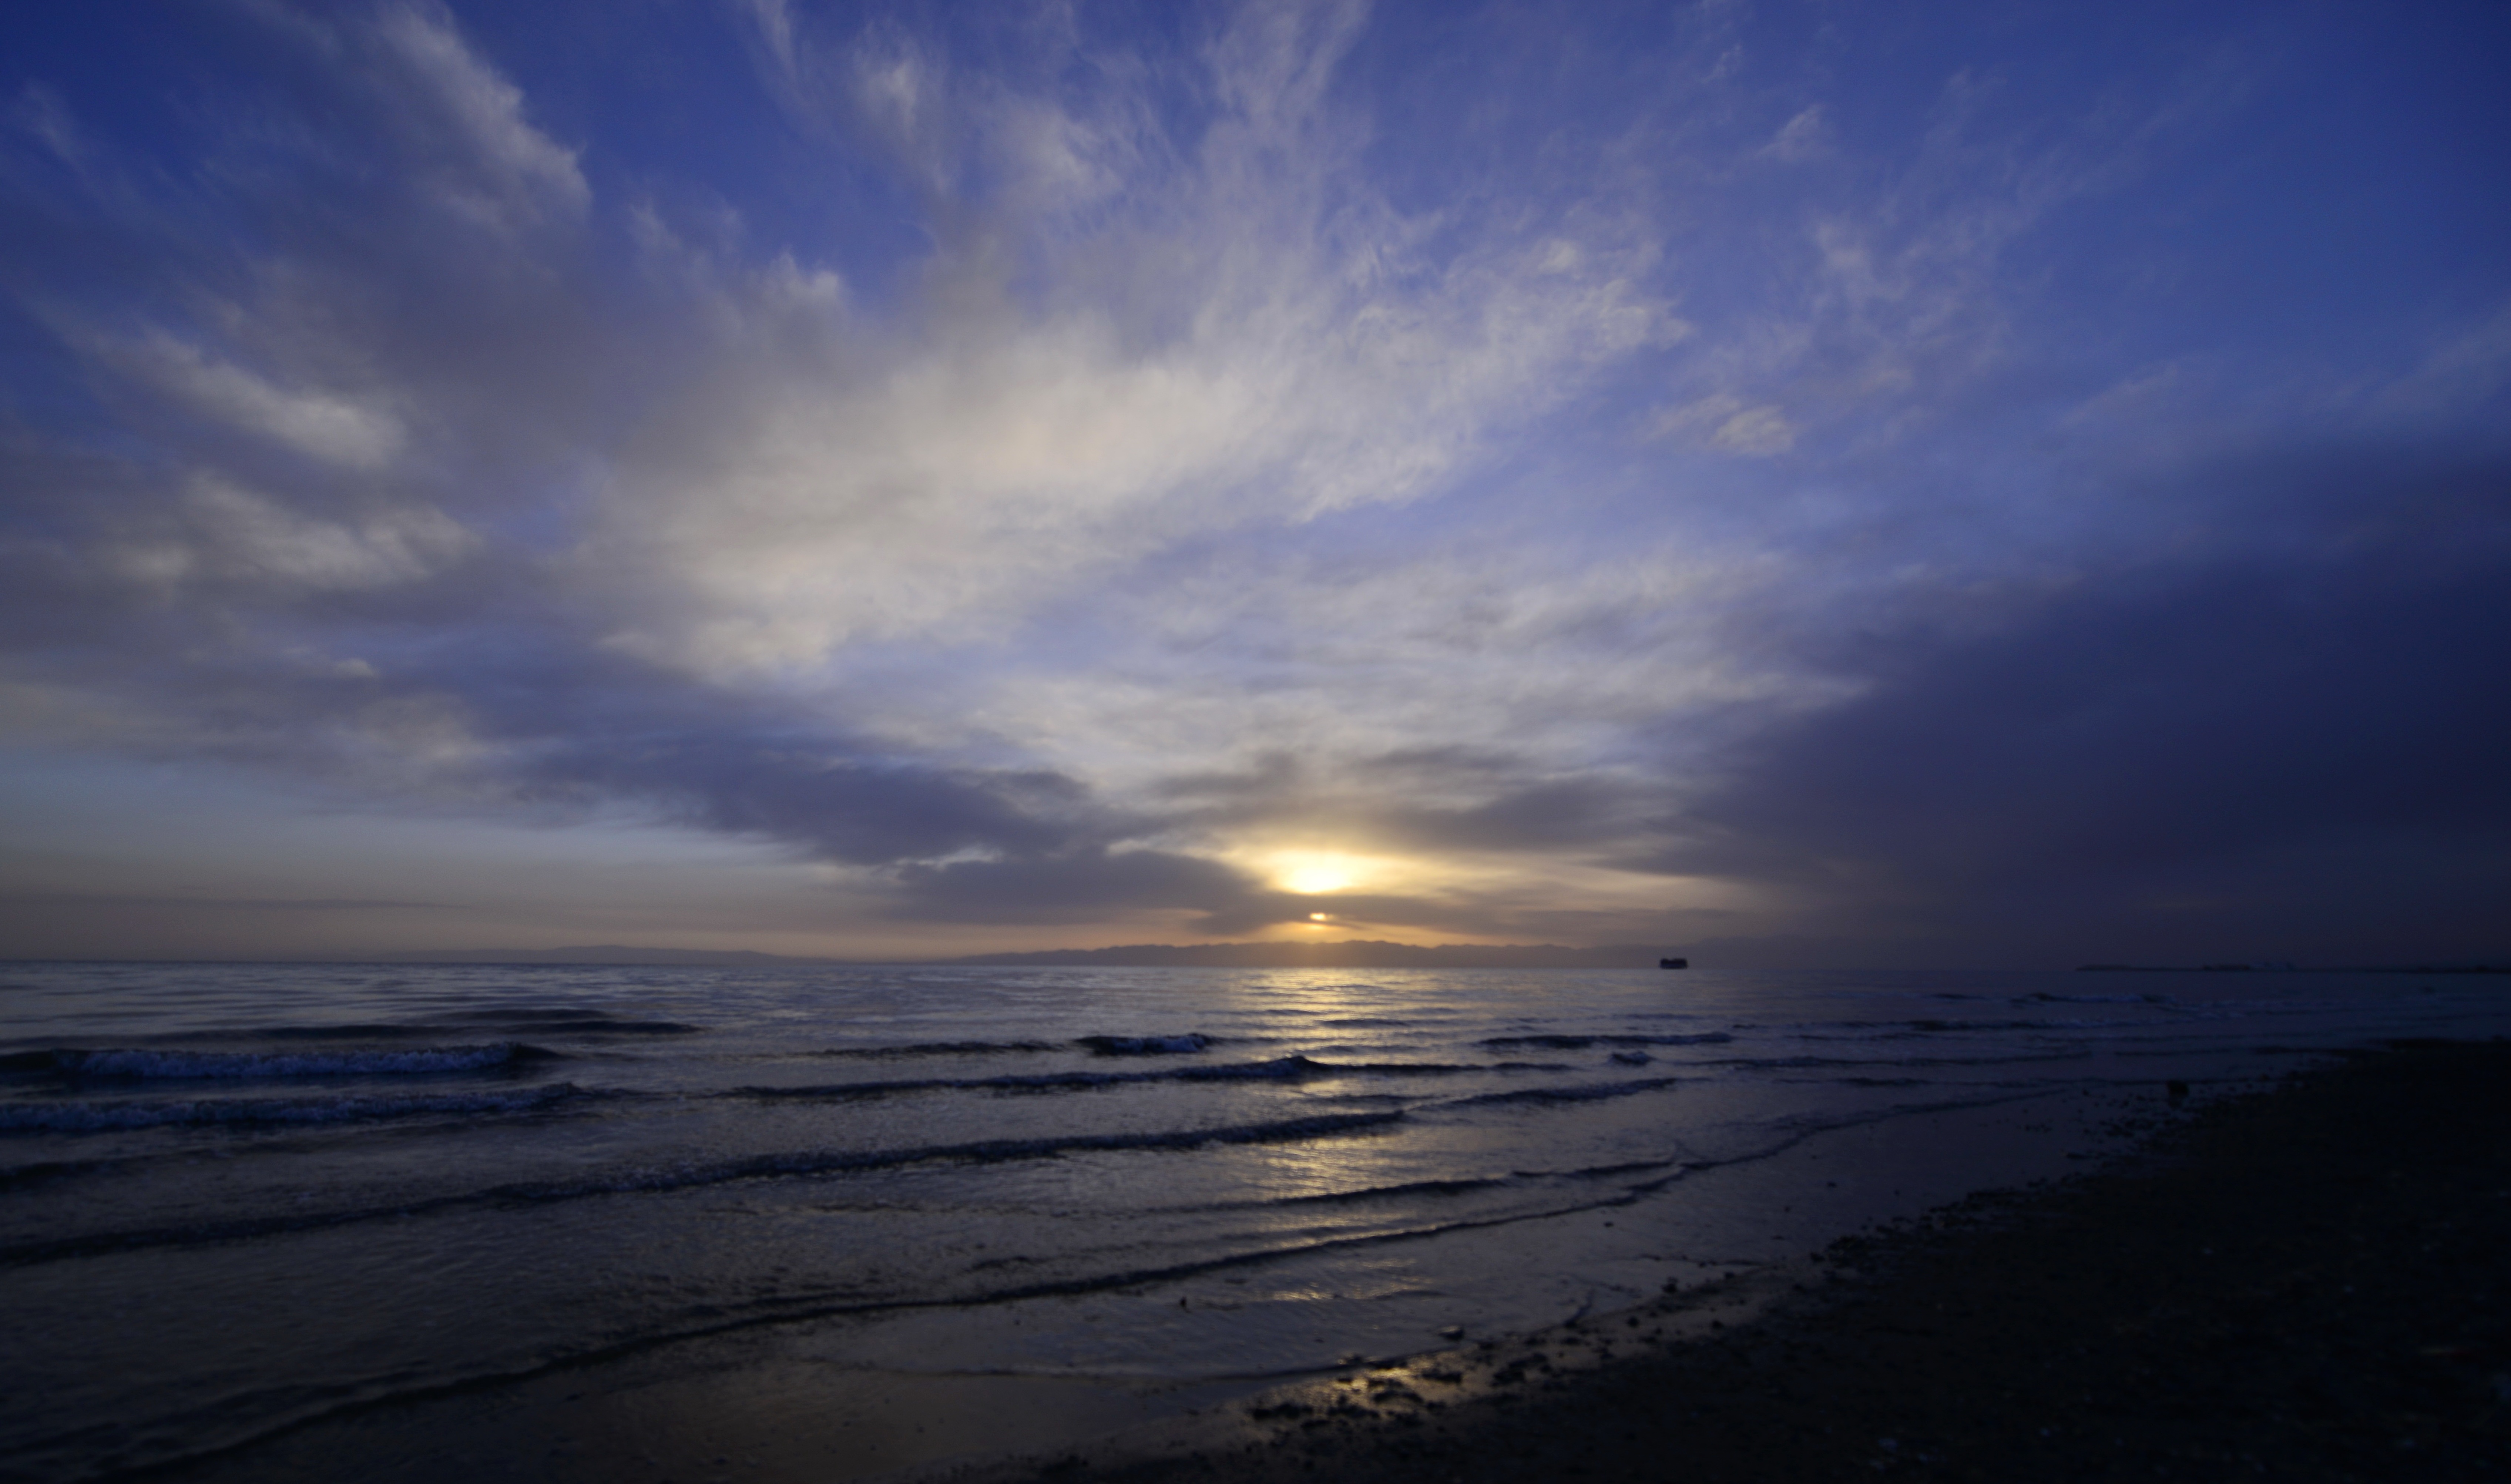
beach, sea, coast, ocean, horizon, cloud, sky, sun, sunrise, sunset, sunlight, morning, shore, wave, wind, dawn, atmosphere, dusk, evening, reflection, body of water, afterglow, wind wave